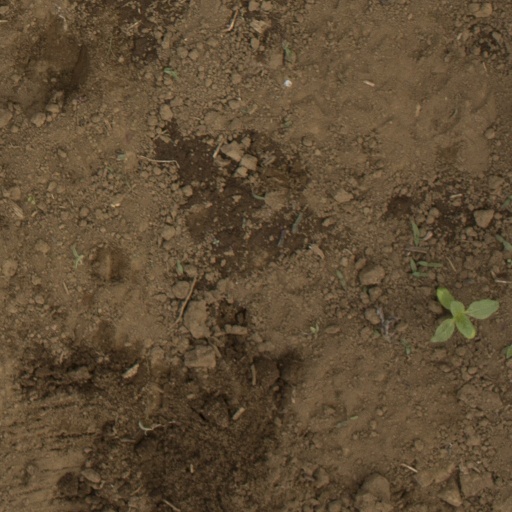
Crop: Jerusalem artichoke